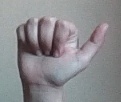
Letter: dhad